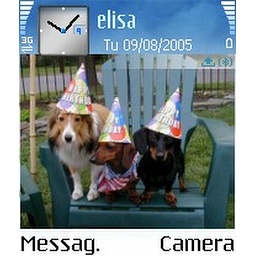
mobile dogs in hats